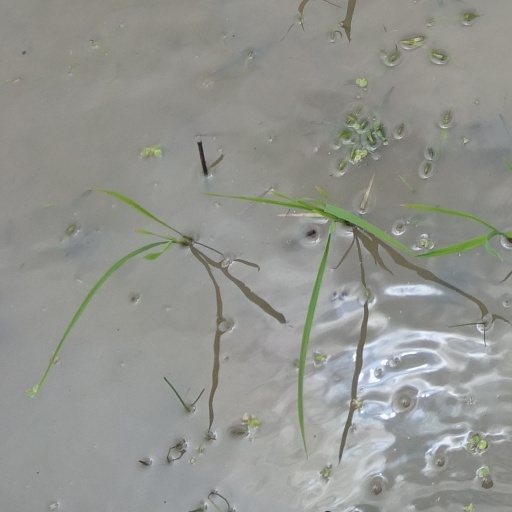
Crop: rice